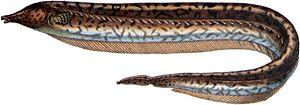
Cette liste des poissons du rio Araguaia inclut 91 espèces de poissons que l'on peut trouver dans les eaux de la rivière brésilienne Araguaia. Ils sont classés dans l'ordre alphabétique de leurs noms scientifiques.
Les Rhamphichthyidae sont une famille de poissons de l'ordre des Gymnotiformes.